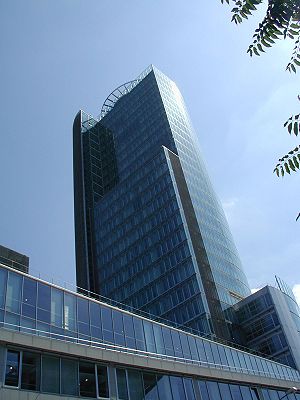
Slovakiet / Økonomi
Hovedkvarter for Slovakiets centralbank i Bratislava
Slovakiet er en stat i Centraleuropa. Landet er omgivet af land på alle sider: Østrig, Ungarn, Ukraine, Polen og Tjekkiet.